Sandefjord

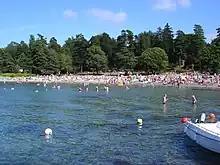
Vøra attracts tourists from all of Norway, and can be crowded during summer.

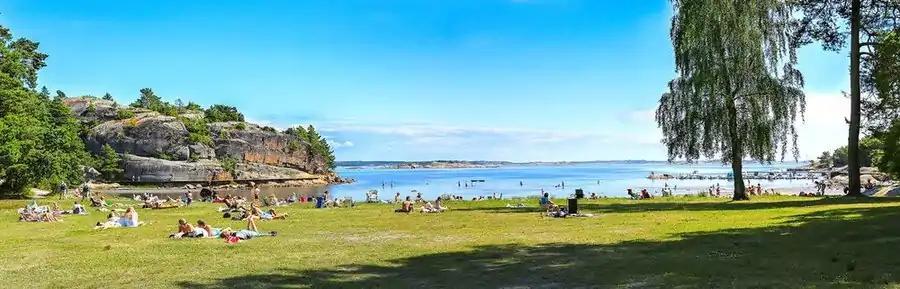
Skjellvika Beach

The largest companies in Sandefjord based on operating income in 2015: